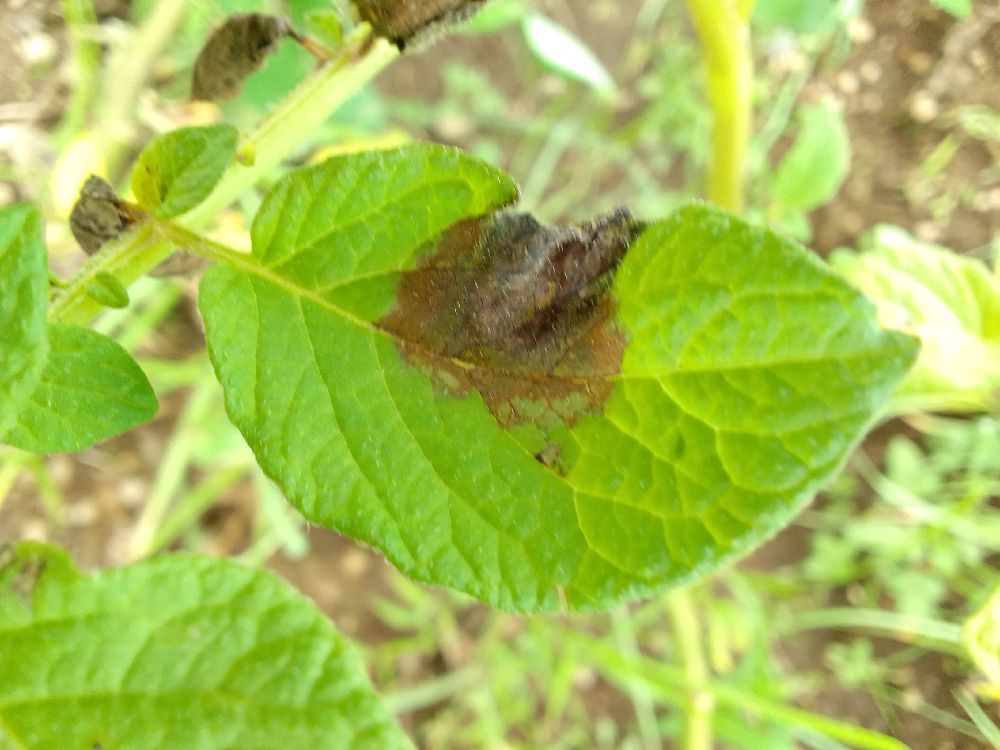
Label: Late blight